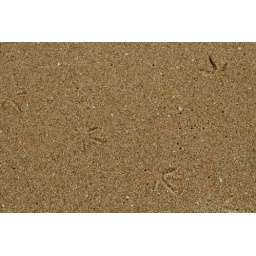
one of several photos i took on my stroll down the beach at san augustin. bird tracks in the sand.